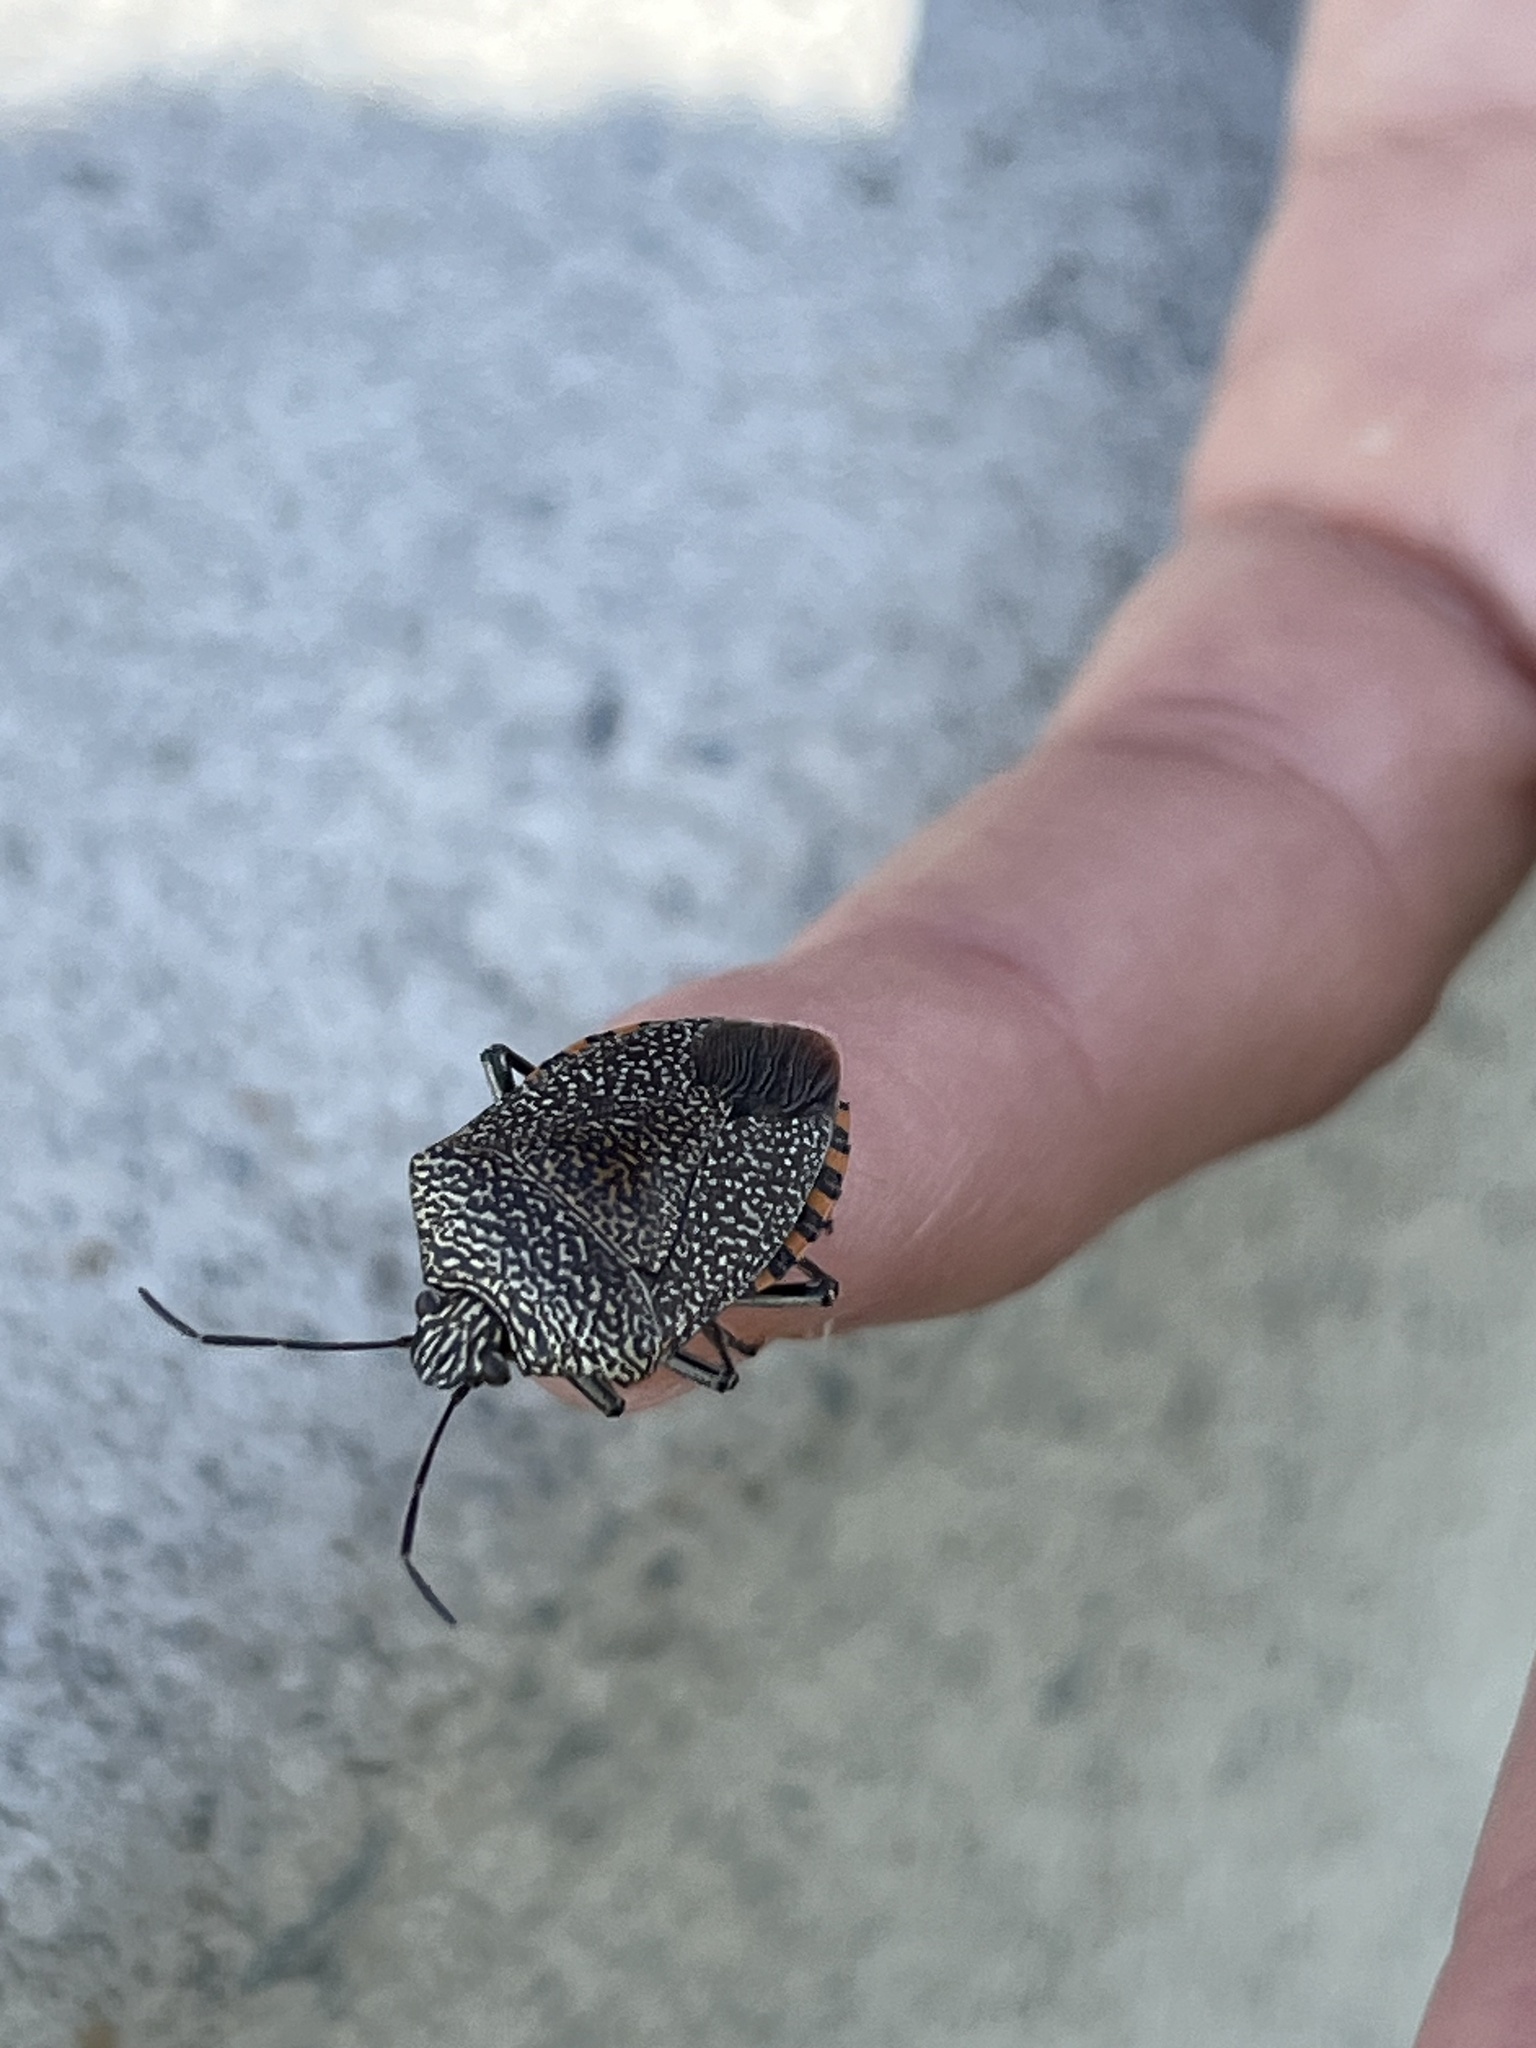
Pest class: stink_bug